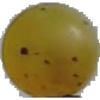
Label: white_grape